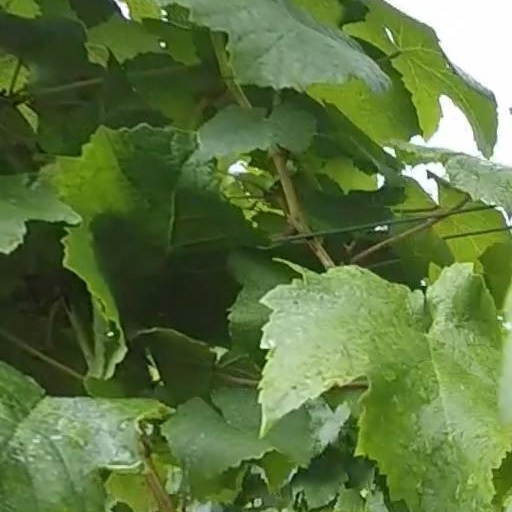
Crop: grape